2011 12U Baseball World Championship

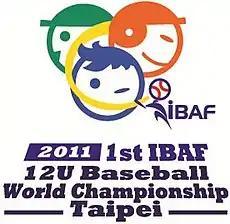
2011 12U Baseball World Championship Logo

The 2011 12U Baseball World Championship was an under-12 international baseball tournament held from July 8 to July 17, 2011 in Taipei City, Taiwan. It was the first 12U Baseball World Championship ever and was won by the host, Chinese Taipei.